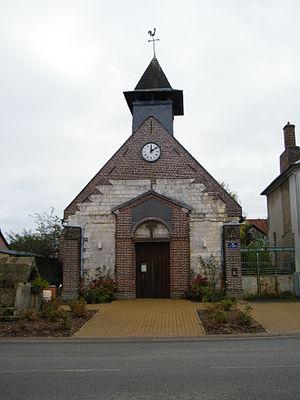
L'église Saint-Côme et Saint-Damiens d'Hébécourt.
Hébécourt est une commune française située dans le département de la Somme, en région Hauts-de-France.